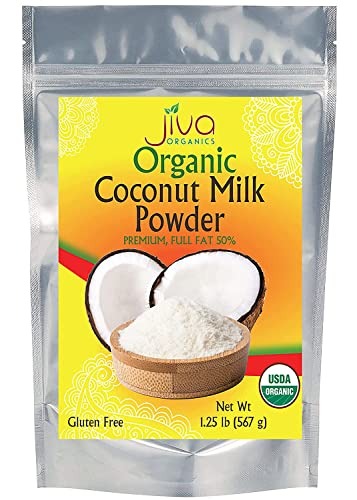
Item Name: Jiva Organic Coconut Milk Powder 1.25 LB - Gluten Free, Vegan, Dairy Free, All Natural Plant Based Creamer, Keto Friendly, Full Fat & Premium Sri Lankan Quality
Bullet Point 1: You will LOVE our USDA Organic Coconut Milk Powder by Jiva Organics
Bullet Point 2: Our Dried Coconut Milk Powder Bulk is a delicious and nutritious non-dairy creamer. Perfect for use in Coffee and Lattes.
Bullet Point 3: Unlike other brands, ours is a full fat, premium quality. That means you will use less and be more flavorful! Even tastes amazing right out of the bag! Can be used for bath bombs too!
Bullet Point 4: Grown in Sri Lanka. Sri Lankan coconuts are far superior than Vietnamese or Phillipines coconuts, and the taste is evident when you try it!
Bullet Point 5: Large 1.25 Pound bag offers a great value. Packaged in a sealed, resealable foil bag that does not allow light or heat.
Bullet Point 6: Gluten Free. Organic. Non-GMO. Vegan and Dairy Free.
Product Description: Organic Coconut Milk Powder Full Fat Premium Quality 1.25 LB Bag from Jiva Organics
Value: 20.0
Unit: Ounce

Price: 11.98